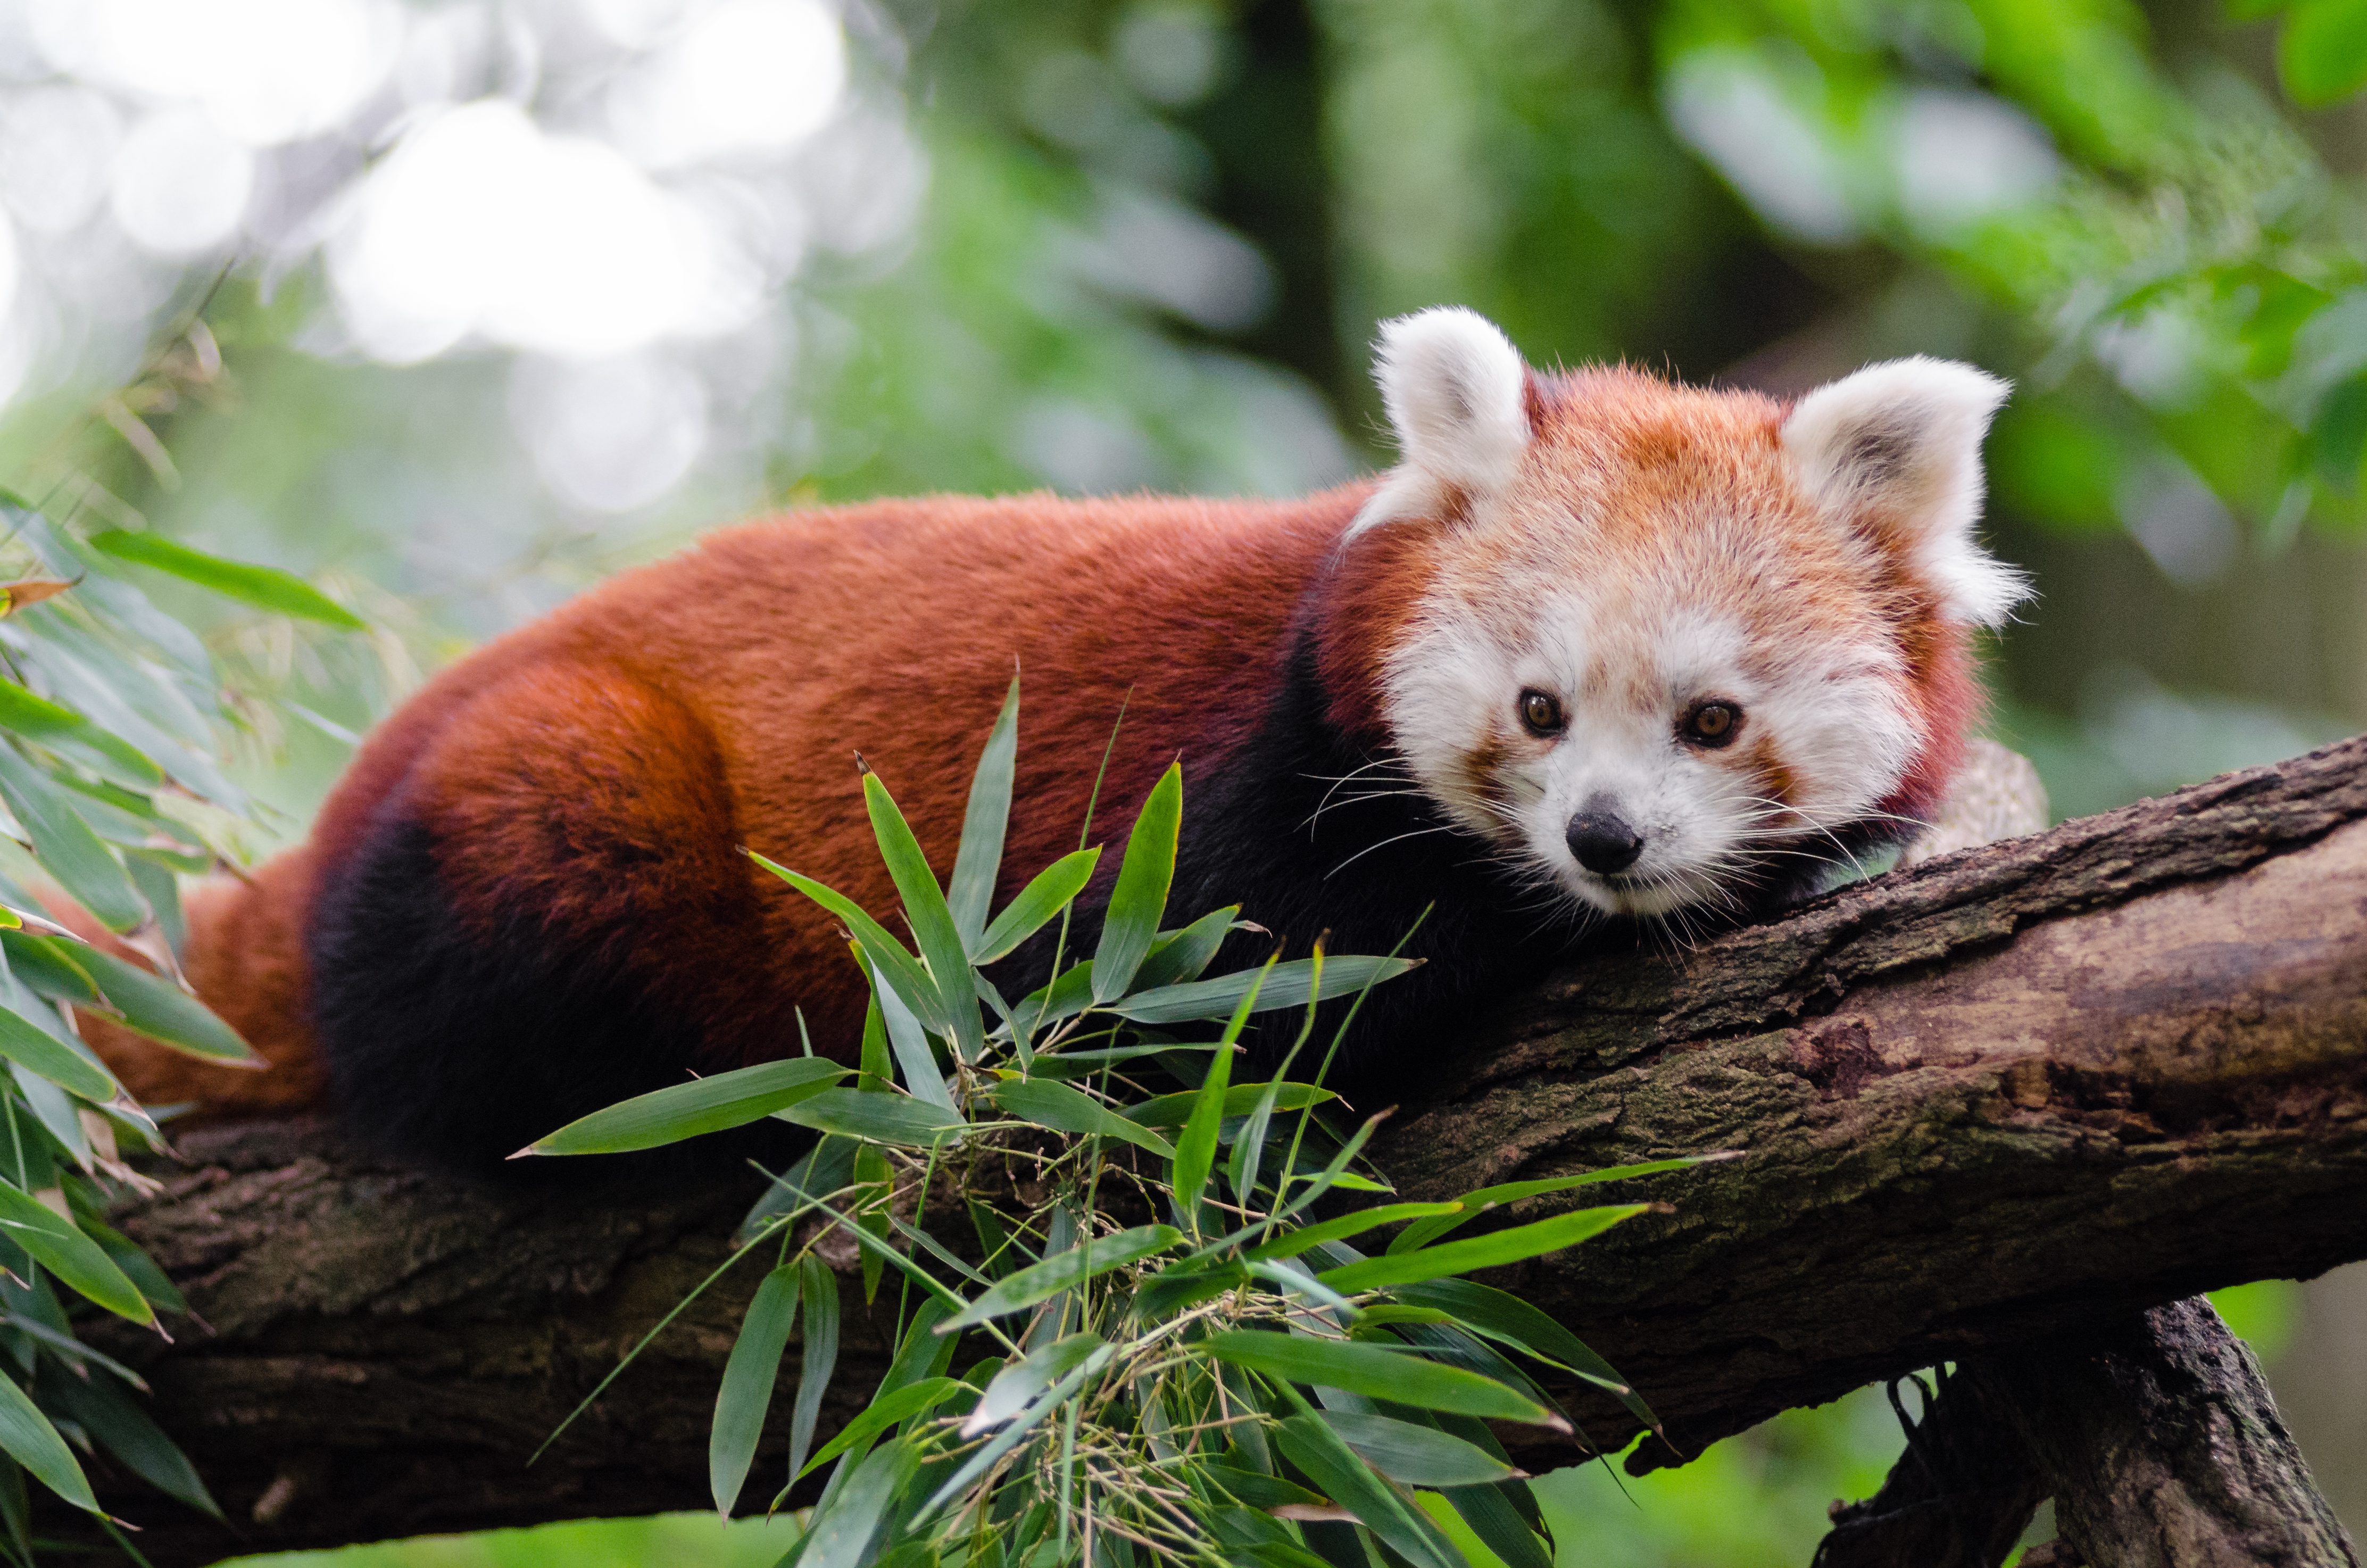
bokeh, animal, wildlife, zoo, red, mammal, fauna, red panda, panda, endangered, vertebrate, germany, giant panda